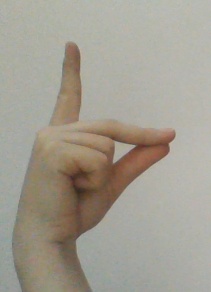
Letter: ta